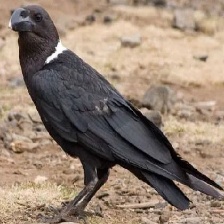
Species: WHITE NECKED RAVEN
Scientific name: CORVUS ALBICOLLIS